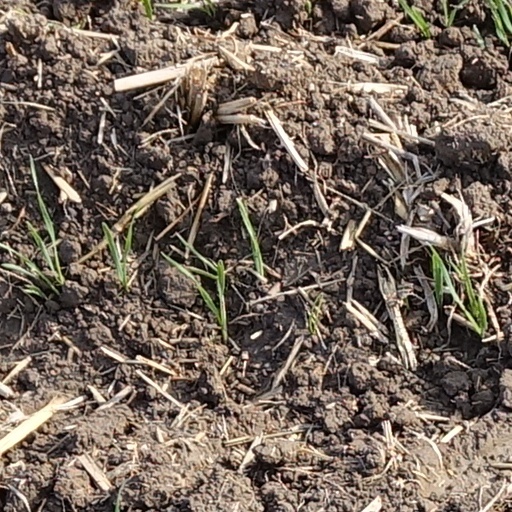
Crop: wheat